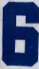
Number: 6